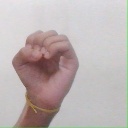
अक्षर: ऊ